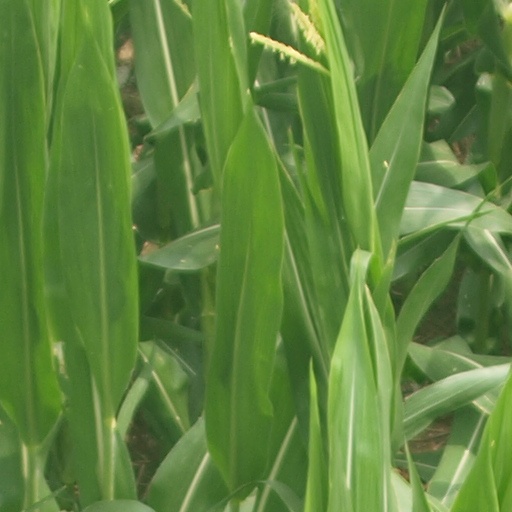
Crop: maize; corn